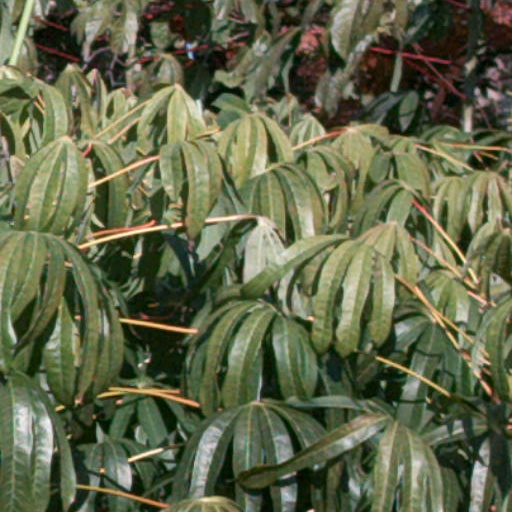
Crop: cassava